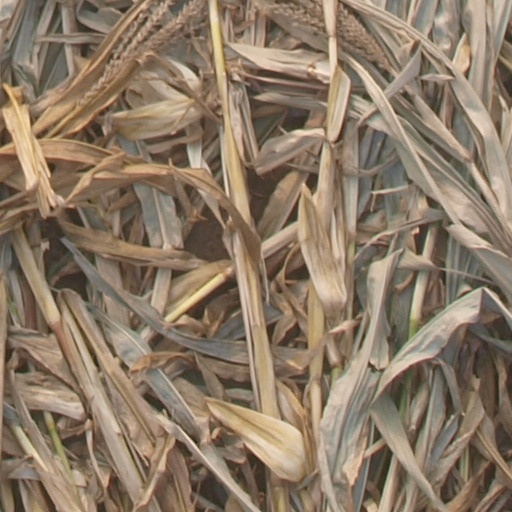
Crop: maize; corn